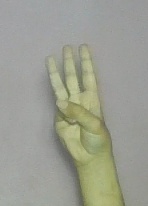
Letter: thaa